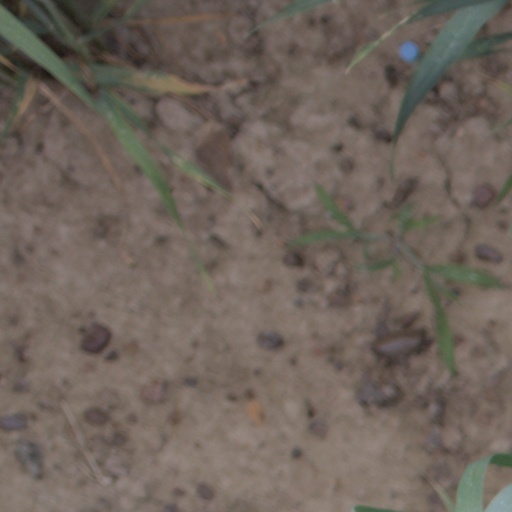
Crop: wheat